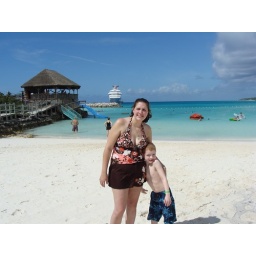
the beach at half moon cay bahamas with our ship in the background